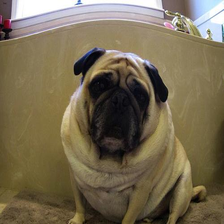
Species: dog
Breed: pug